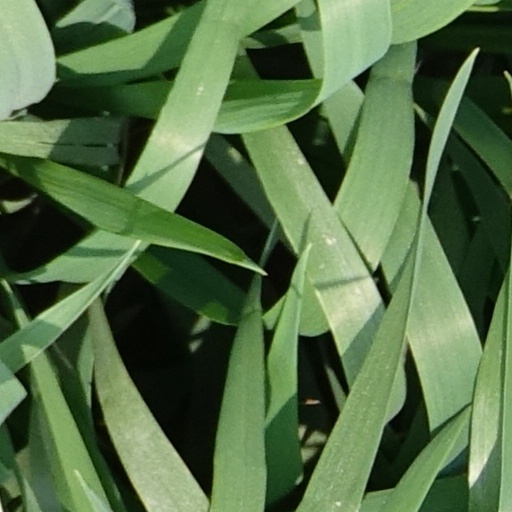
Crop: wheat